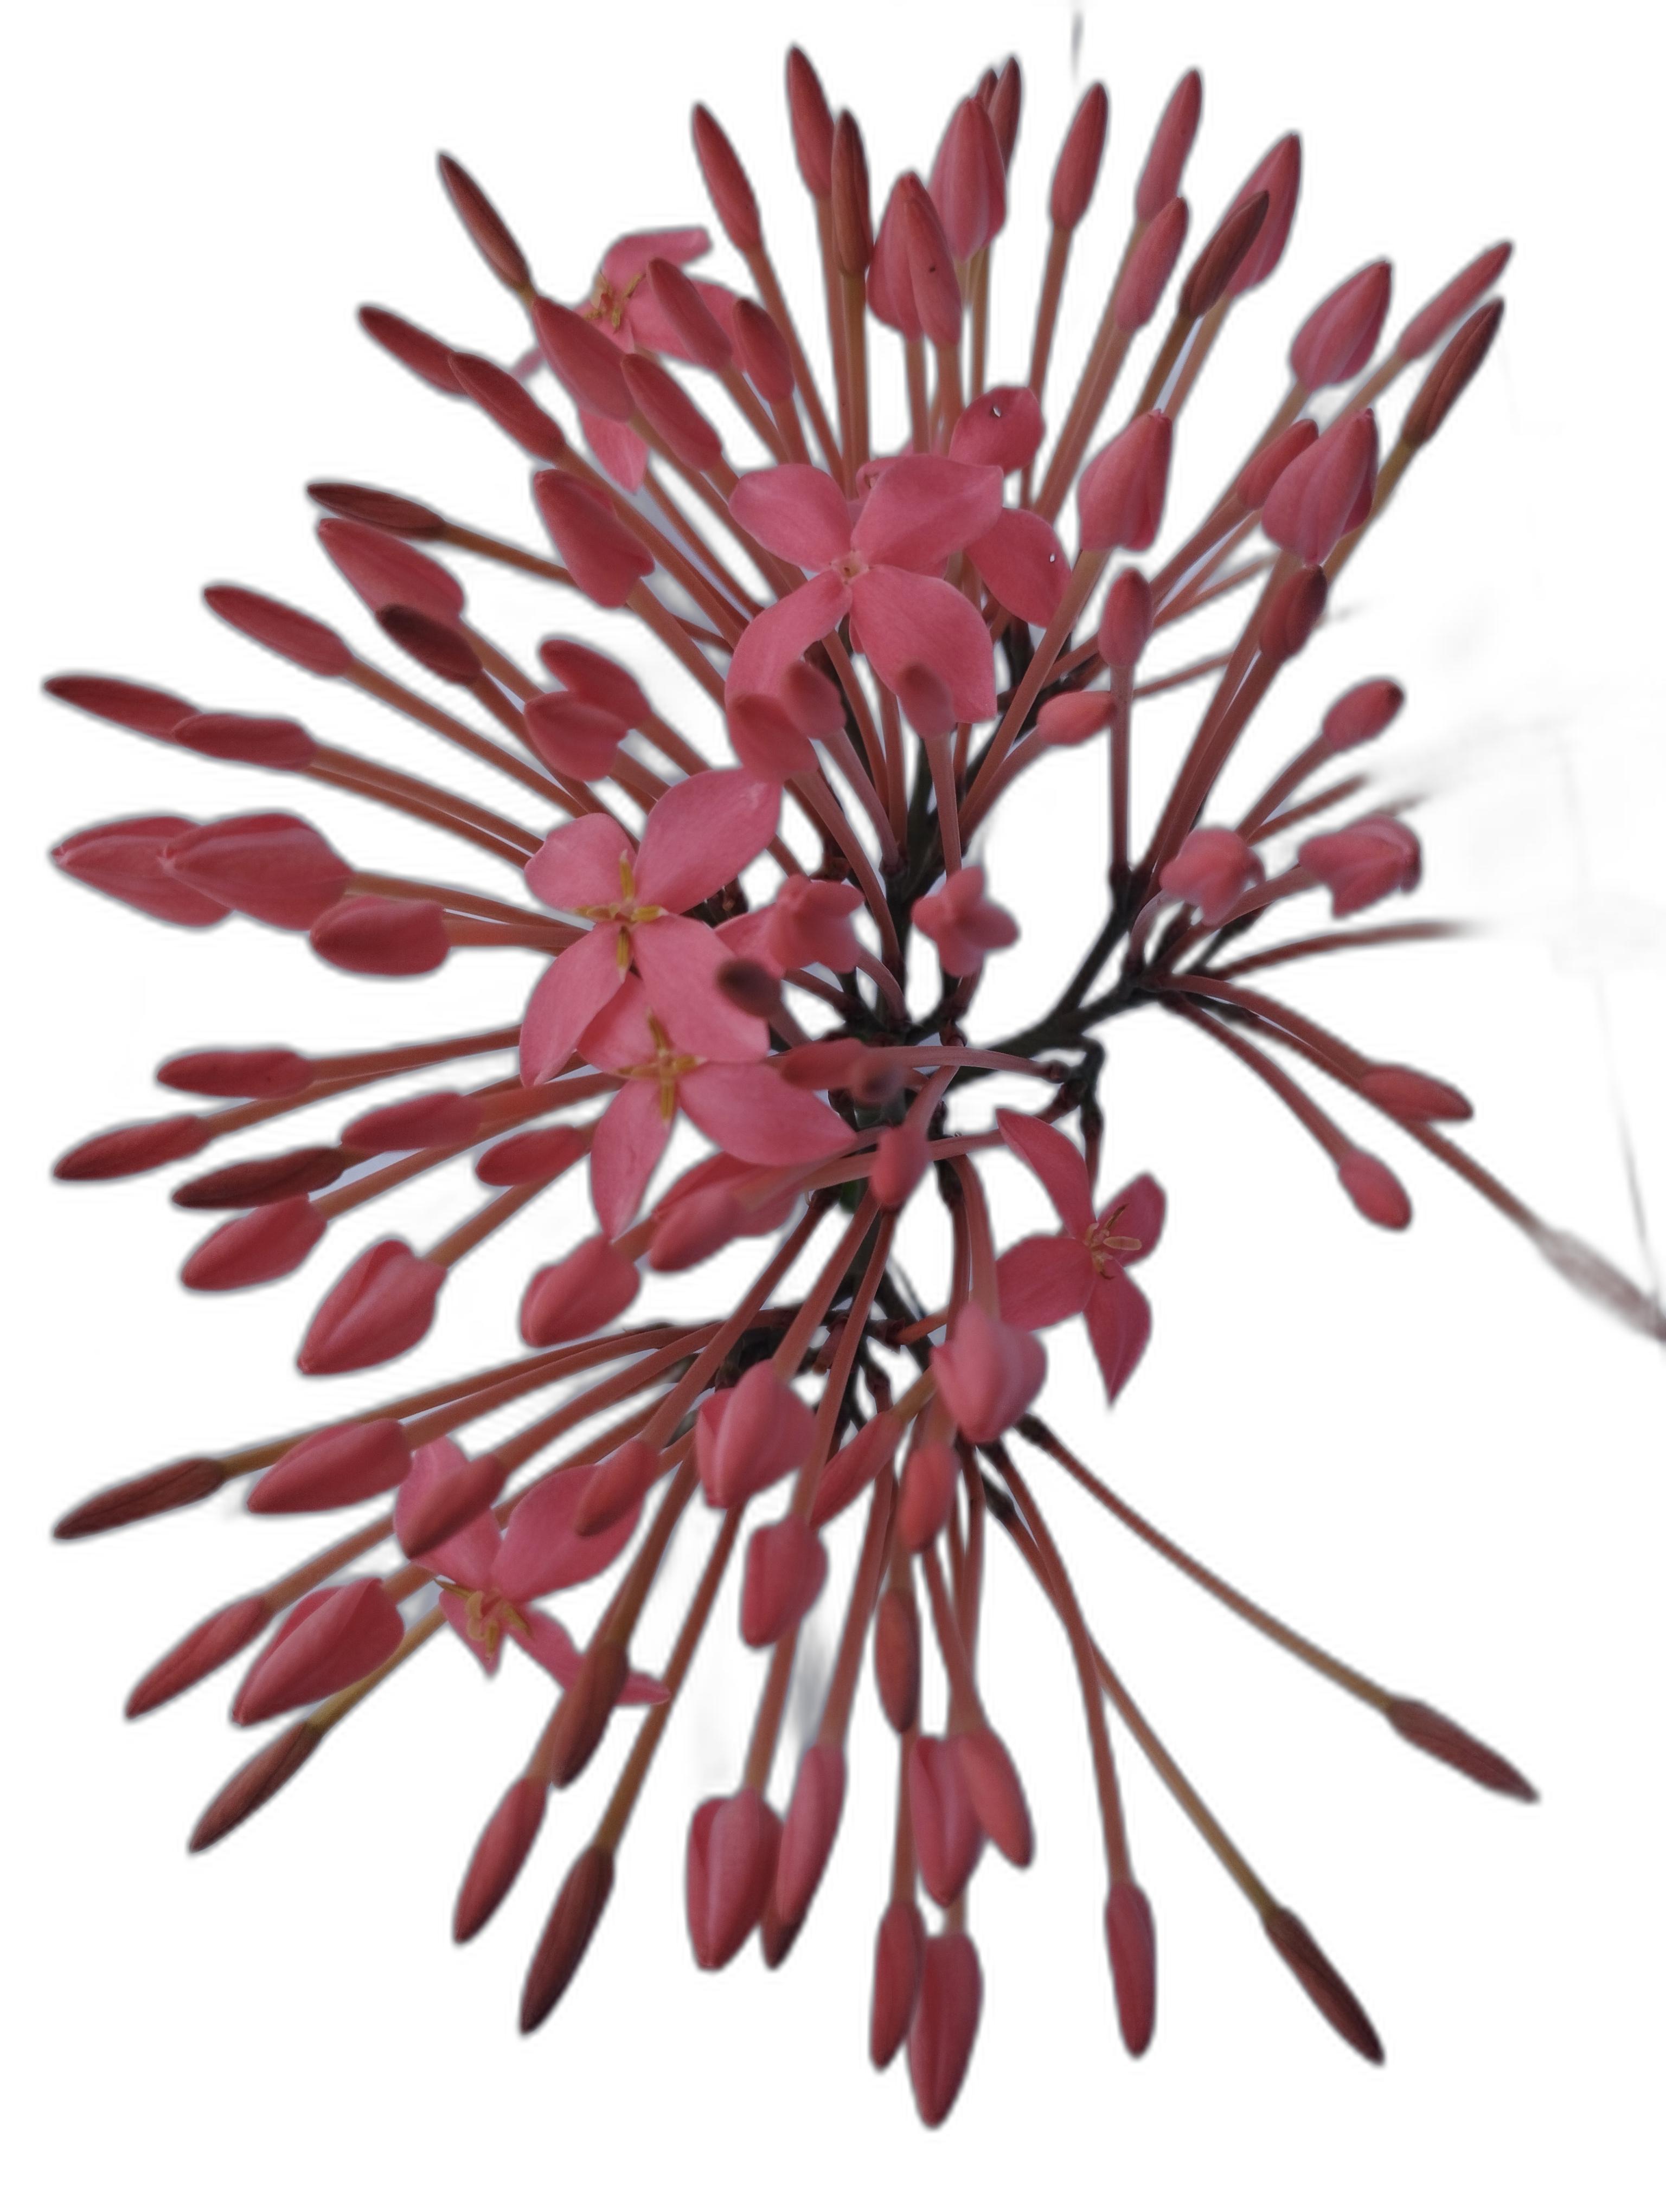
Label: Jungle geranium